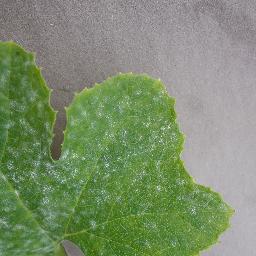
Label: Squash___Powdery_mildew